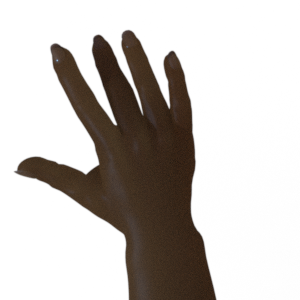
Label: paper